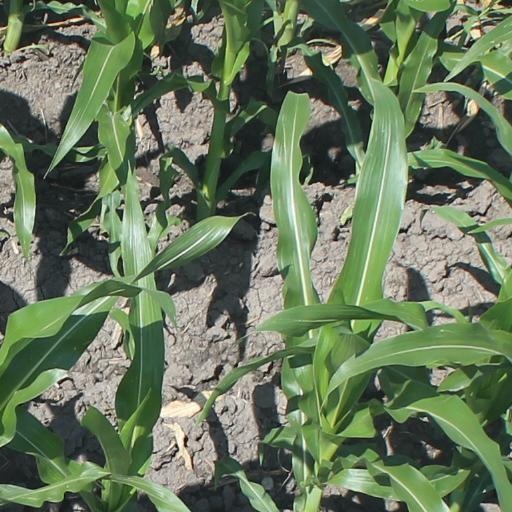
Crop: maize; corn